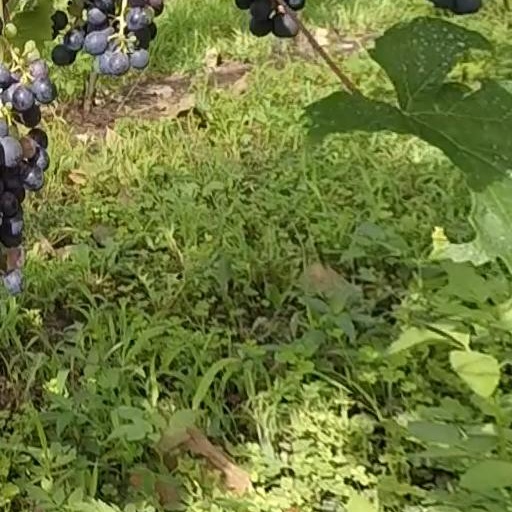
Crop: grape